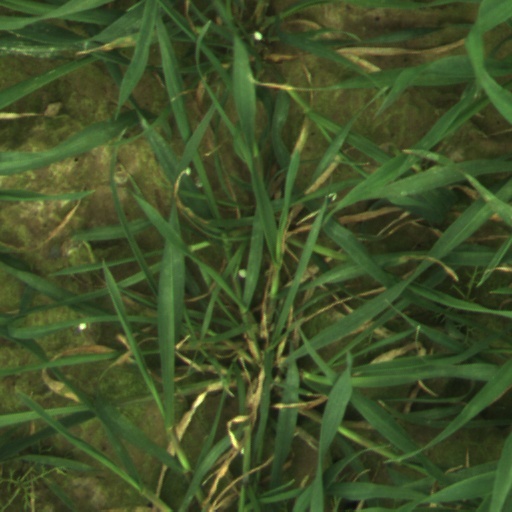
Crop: wheat